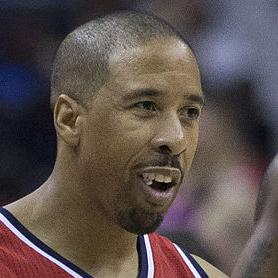
Age: 37